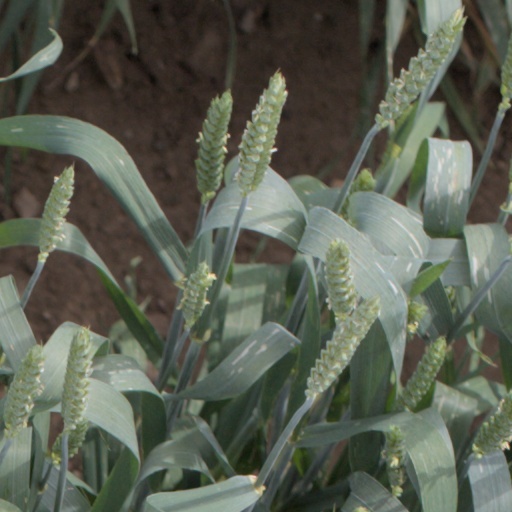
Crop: wheat